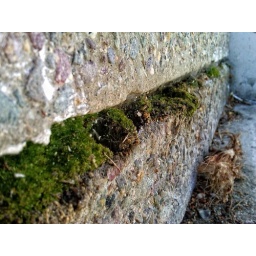
Base of a palm tree planter in a parking lot - taken with a BlackBerry Storm cell phone